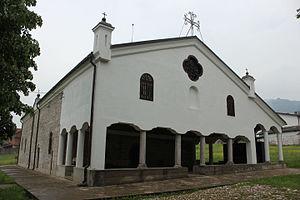
L'éparchie de Niš est une éparchie, c'est-à-dire une circonscription de l'Église orthodoxe serbe. Située au sud-est de la Serbie, elle a son siège à Niš. En 2006, elle est administrée par l'évêque Jovan.
L'église de la Descente-du-Saint-Esprit-sur-les-Apôtres de Vlasotince est une église orthodoxe située à Vlasotince et dans le district de Jablanica en Serbie. Construite entre 1855 et 1858, elle est inscrite sur la liste des monuments culturels protégés de la République de Serbie.
Les monuments culturels protégés constituent une catégorie de monuments de Serbie inscrits sur une liste de monuments bénéficiant de la protection de l'État. Il s'agit d'une troisième catégorie de monuments protégés classés, par leur importance, après les monuments culturels d'importance exceptionnelle et les monuments culturels de grande importance.